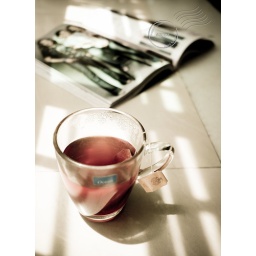
a glass of tea and the book in the sunshine on Friday afternoon